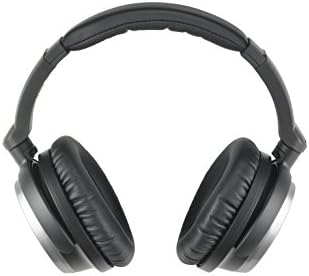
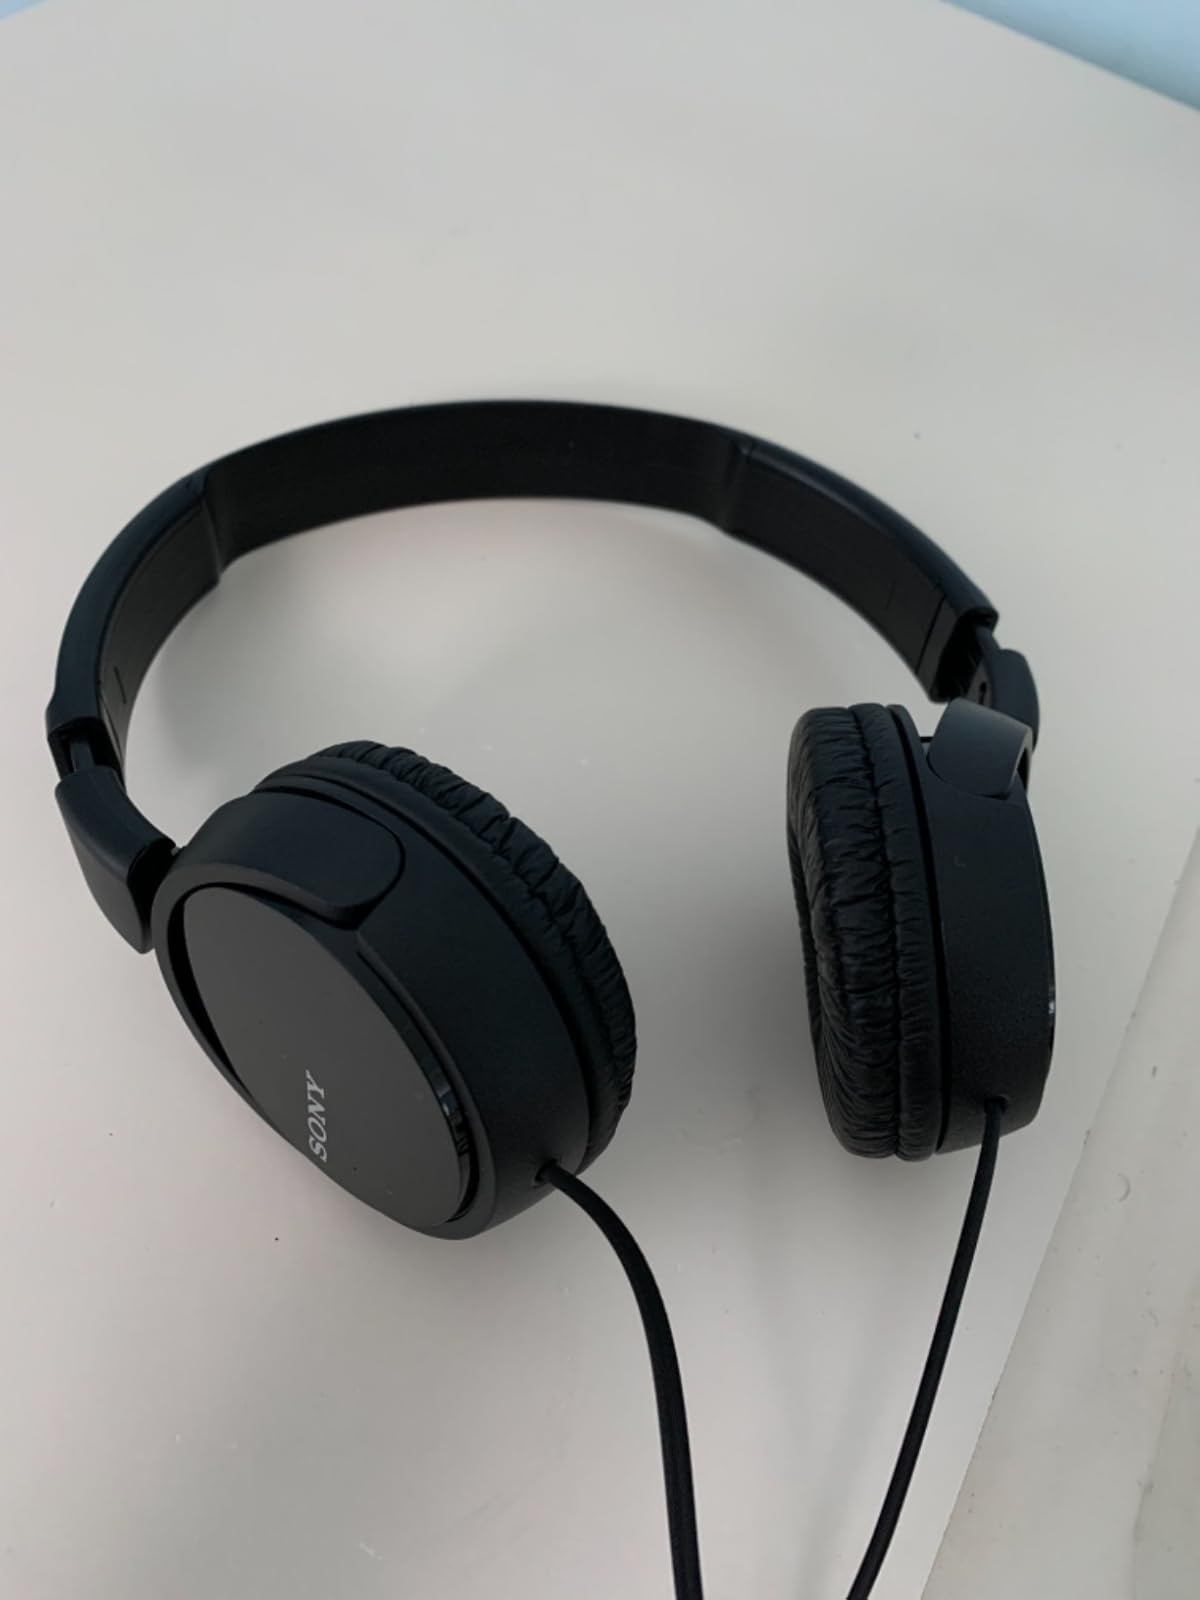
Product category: headphones
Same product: no